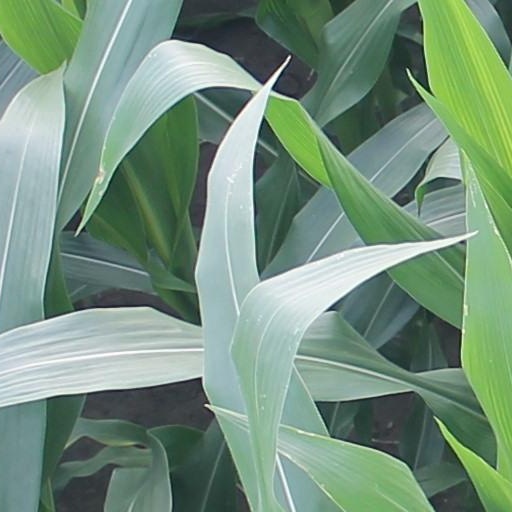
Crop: maize; corn